Green Spring Valley Historic District

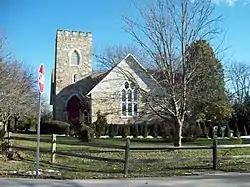
The former Stevenson Methodist Church, now converted into a residence

Green Spring Valley Historic District is a national historic district near Stevenson in Baltimore County, Maryland, United States. It is a suburban area of Baltimore that acquires significance from the collection of 18th, 19th, and early 20th century buildings. The park-like setting retains a late 19th-early 20th century atmosphere. At the turn of the 20th century, the Maryland Hunt Cup and the Grand National Maryland steeplechase races were run over various parts of the valley. The Maryland Hunt Cup, which began as a competition between the Green Spring Valley Hunt and the Elkridge Hunt, traditionally started at Brooklandwood, the previous home of Charles Carrol of Carrollton (later St. Paul’s school) with the finish across Valley Road at Oakdene, at that time the home of Thomas Deford, which remains a private residence